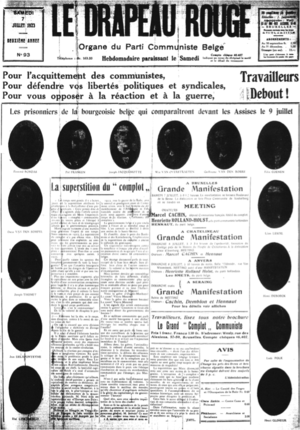
Article du Drapeau Rouge, l'organe de presse du fr sur le Grand Complot, l'emprisonnement des dirigeants du PCB en 1923. Drapeau Rouge, 7 juillet 1923, p. 1.
Le Parti communiste de Belgique, est un parti politique communiste belge et fondé en 1921. En mars 1989, le Parti communiste de Belgique s'est séparé en deux entités distinctes, l'une francophone, le Parti communiste ou Parti communiste Wallonie-Bruxelles, et l'autre flamande, le Kommunistische Partij ou Kommunistische Partij-Vlaanderen.
Adhémar Hennaut est un dirigeant syndical, secrétaire fédéral et dirigeant du Parti Communiste Belge. Il est également directeur du journal De Roode Vaan, cofondateur et dirigeant de l'Opposition de Gauche du PCB, rédacteur au journal Le Communiste, directeur du journal De Kommunist et fondateur et dirigeant de la Ligue des Communistes Internationalistes. Il est ouvrier peintre de profession.
Le Drapeau rouge était le quotidien du Parti communiste de Belgique. Avant 1991, l'Union soviétique achetait un quota fixe d'exemplaires du Drapeau rouge, qui était diffusé dans les kiosques à journaux de ce pays, ce qui gonflait artificiellement le tirage et le nombre d'abonnés. Quand ce système a pris fin, les rentrées financières ont chuté.